Cherry Poppin' Daddies

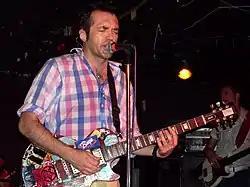
As sole composer and lyricist, Steve Perry is credited as the creative force behind the Daddies.

Steve Perry is the Daddies' sole lyricist, and writes the majority of his songs in a fictional narrative format he credits as being influenced by Randy Newman, Ray Davies and Jarvis Cocker, often told about or through the unreliable perspective of downtrodden characters struggling against adversity. Recurring themes in the Daddies' lyrics include sex, death, working class life, class consciousness, alcoholism, family dysfunction, loneliness and social alienation, frequently utilizing humor and satire. Perry often incorporates commentary on contemporary American politics into his music, such as addressing issues relating to the 2008 financial crisis on "White Teeth, Black Thoughts" (2013) and exploring themes of race and class during the First presidency of Donald Trump on "Bigger Life" (2019). "The Register-Guard" has described Perry's lyrics as "ribald [and] often despairing", "[probing] the underbelly of society, stabbing at oppressors such as ... the pressure to conform", while "The New York Times" has lauded them as "vivid poetry" containing "an inventiveness missing from most of the other swing bands' lyrics".